Atmospheric water generator

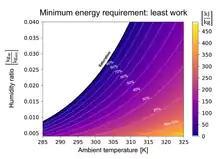
The minimum energy for atmospheric water harvesting

Unless the air is super-saturated with moisture, energy is required to harvest water from the atmosphere. The energy required is a function of the humidity and temperature. It can be calculated using Gibbs free energy.